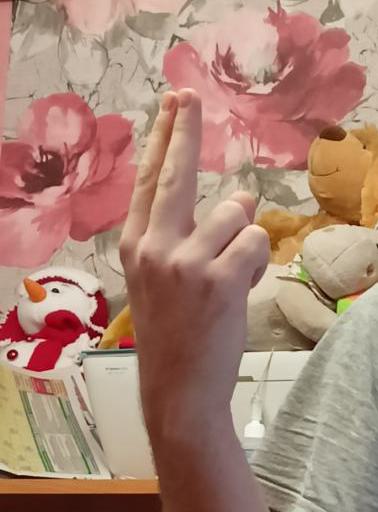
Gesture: two_up_inverted